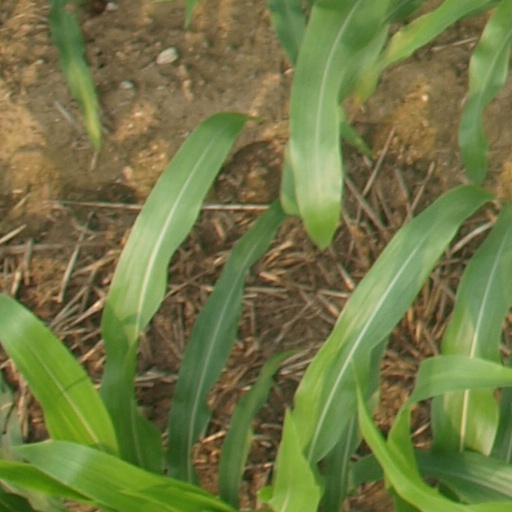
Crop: maize; corn